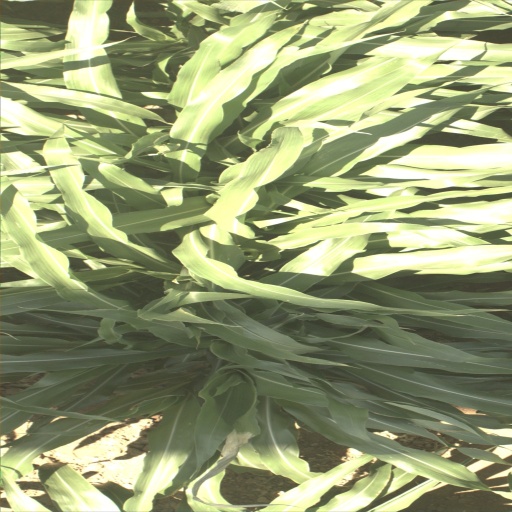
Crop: sorghum